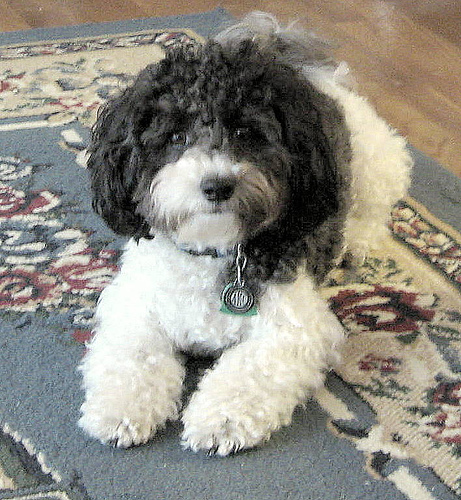
Breed: havanese